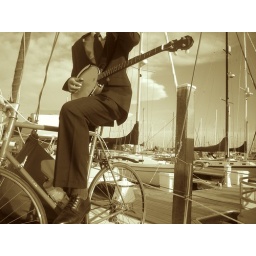
Me drinking a beer, on my banjo, on my bike, on my boat -- in black and white. BEAT THAT SUCKERS![photo by kate]